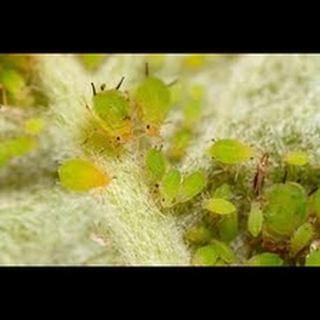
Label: wheat_aphid